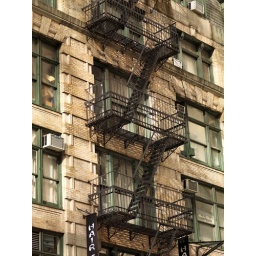
Exterior facade of a building in Manhattan, New York, U.S.A.